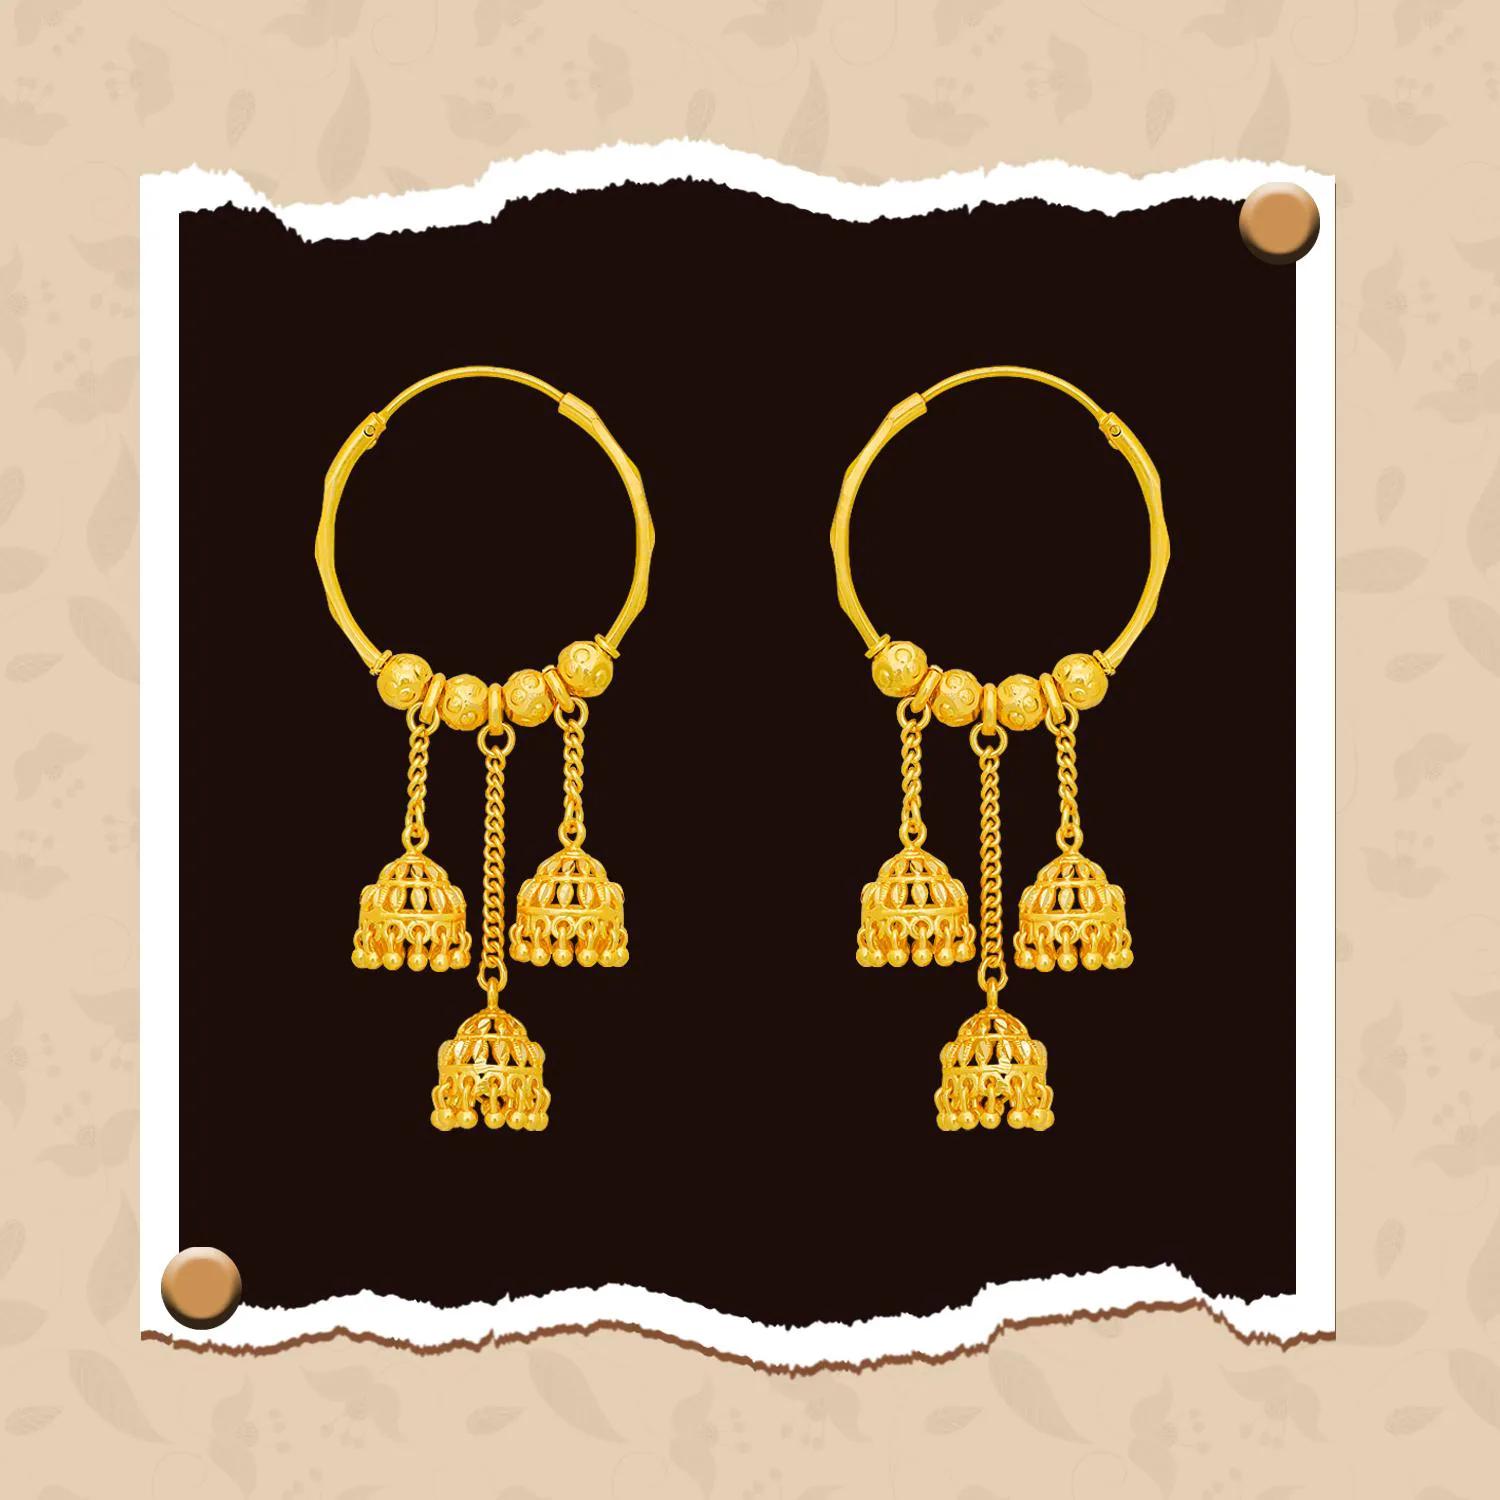
arch fashion Traditional Gold Platted Bali Jumkhi Earrings Collection ERG2084
Type: Earrings
Brand: arch fashion
Price: Rs. 359
Featuring an ethereal combination of Rava work in the middle and Filigree work at the base, these rhombus shaped stud earrings are the perfect solution for when you want add a little glam to your ensemble.Whatever may be the occasion, trust this pair of drop earrings to perfectly complement your ensemble. Featuring an ethereal combination of Rava work in the middle and Filigree work at the base, these rhombus shaped stud earrings are the perfect solution for when you want add a little glam to your ensemble.Whatever may be the occasion, trust this pair of drop earrings to perfectly complement your ensemble.